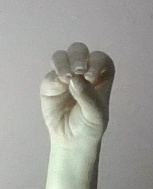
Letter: ha